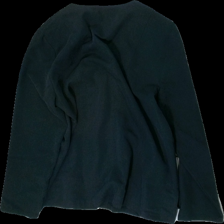
View: back
Type: Blazer
Category: Ladies
Brand: Not in the list
Brand text on label: Westerlinds
Colors: Black
Material: 70% viscose, 30% polyester
Cut: Regular, V-collar
Size: 40
Season: All
Price range: 50-100
Recommended usage: Reuse